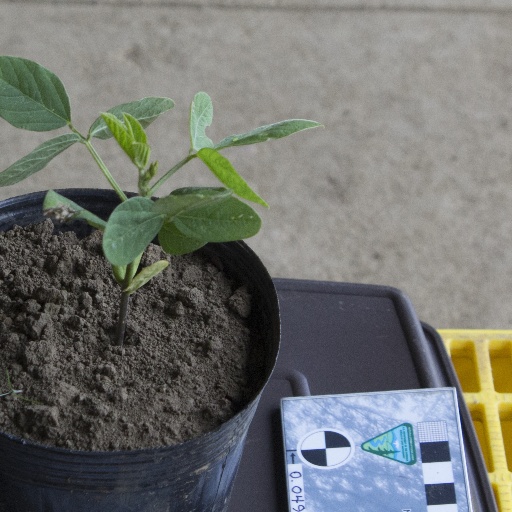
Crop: soybean